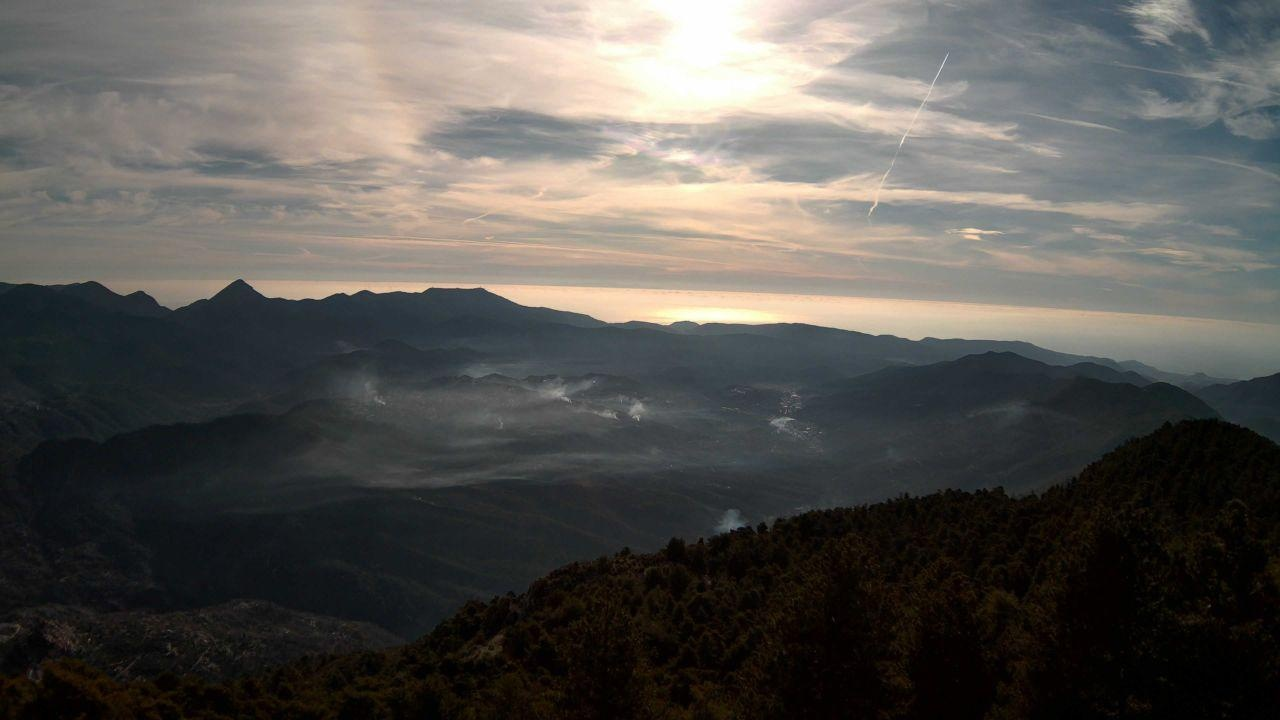
Fire: no
Smoke: yes